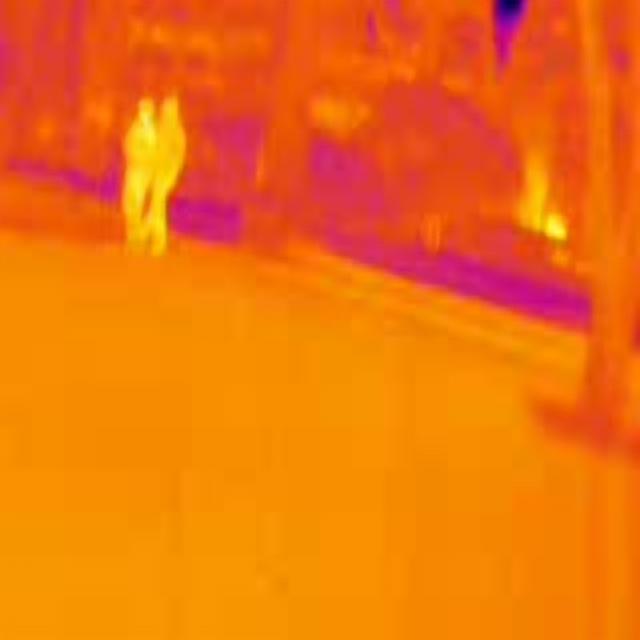
Detected objects:
label: person
label: person